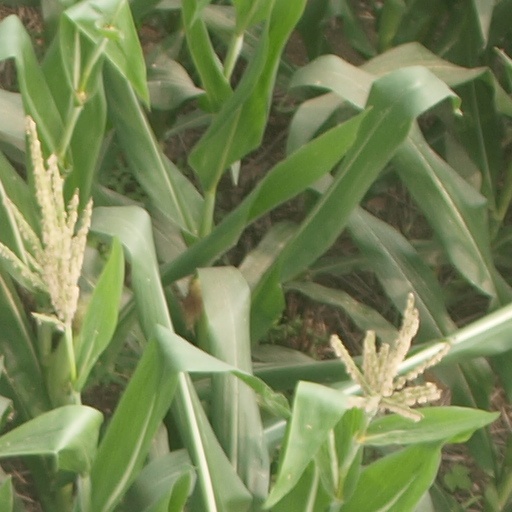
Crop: maize; corn